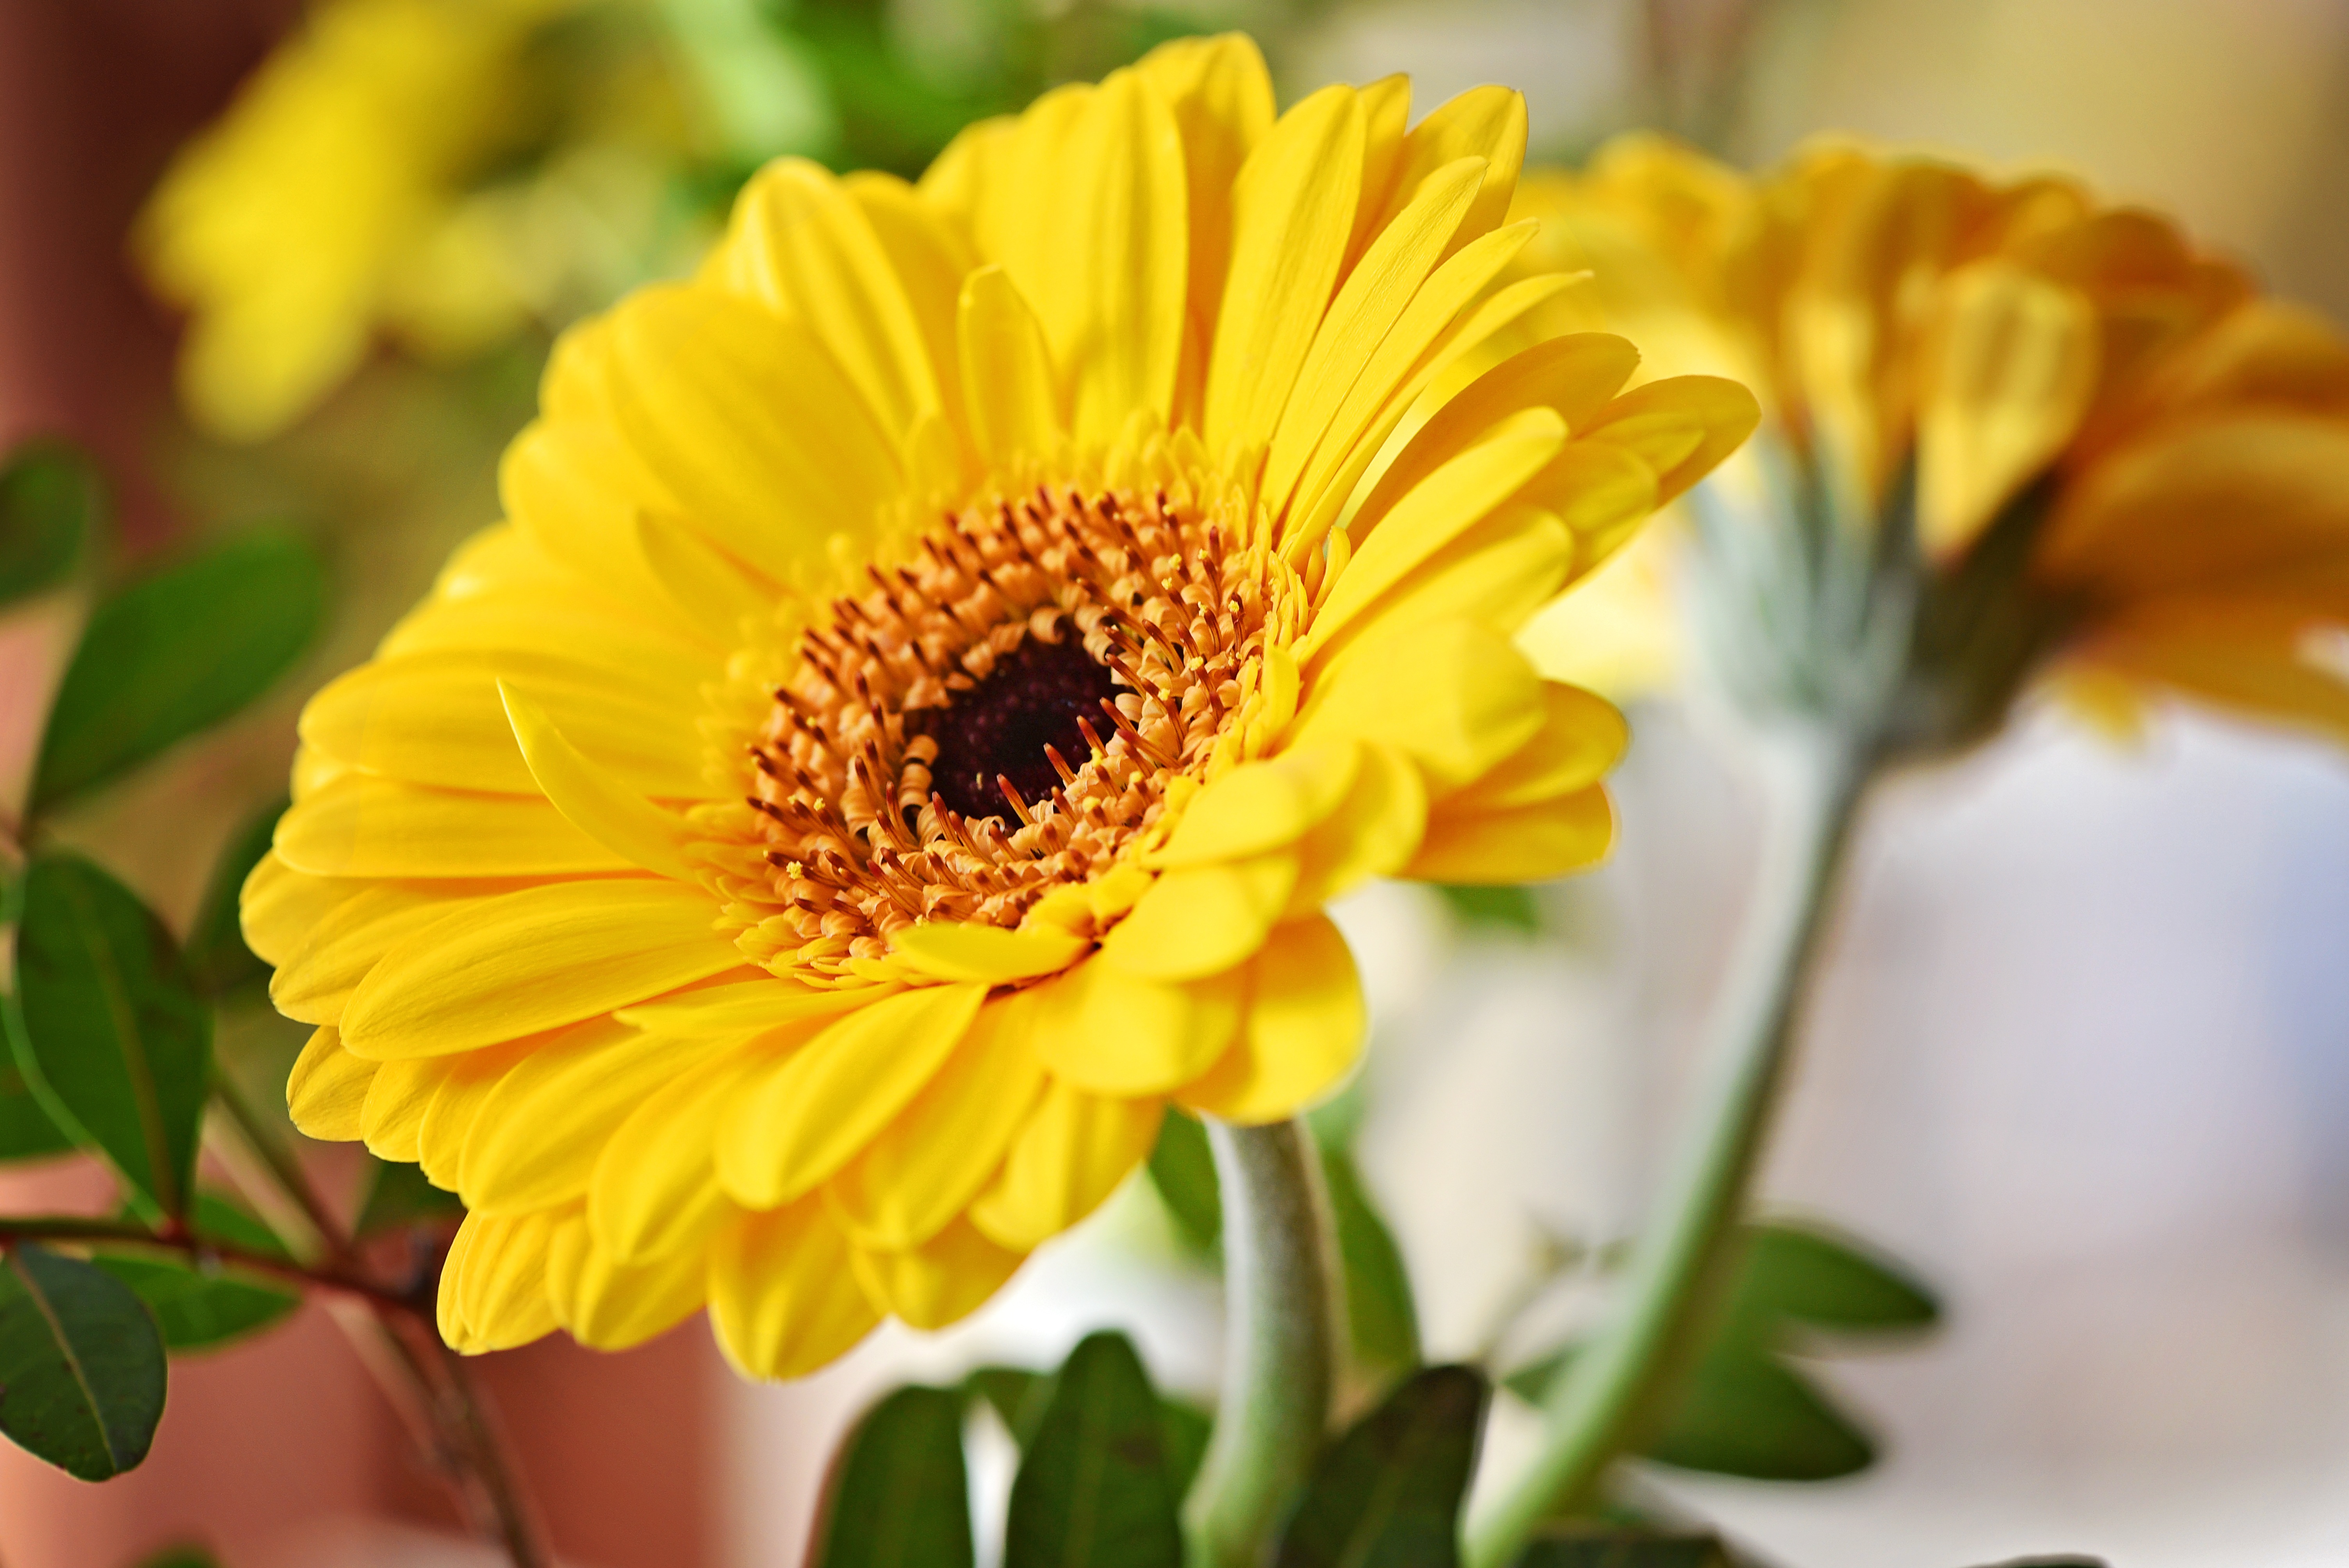
blossom, plant, flower, petal, bloom, orange, yellow, close, flora, sunflower, gerbera, floristry, marguerite, macro photography, flowering plant, daisy family, schnittblume, flower bouquet, annual plant, land plant